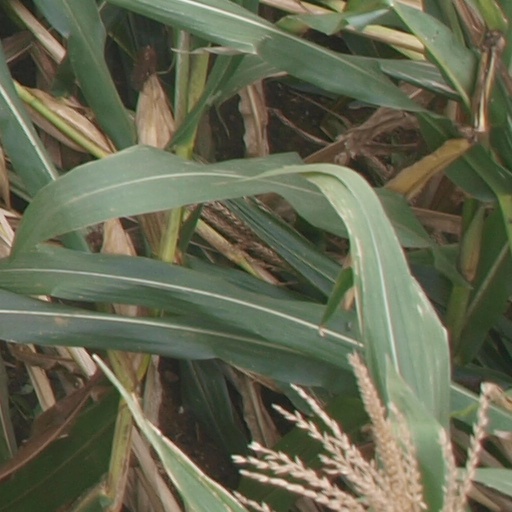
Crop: maize; corn